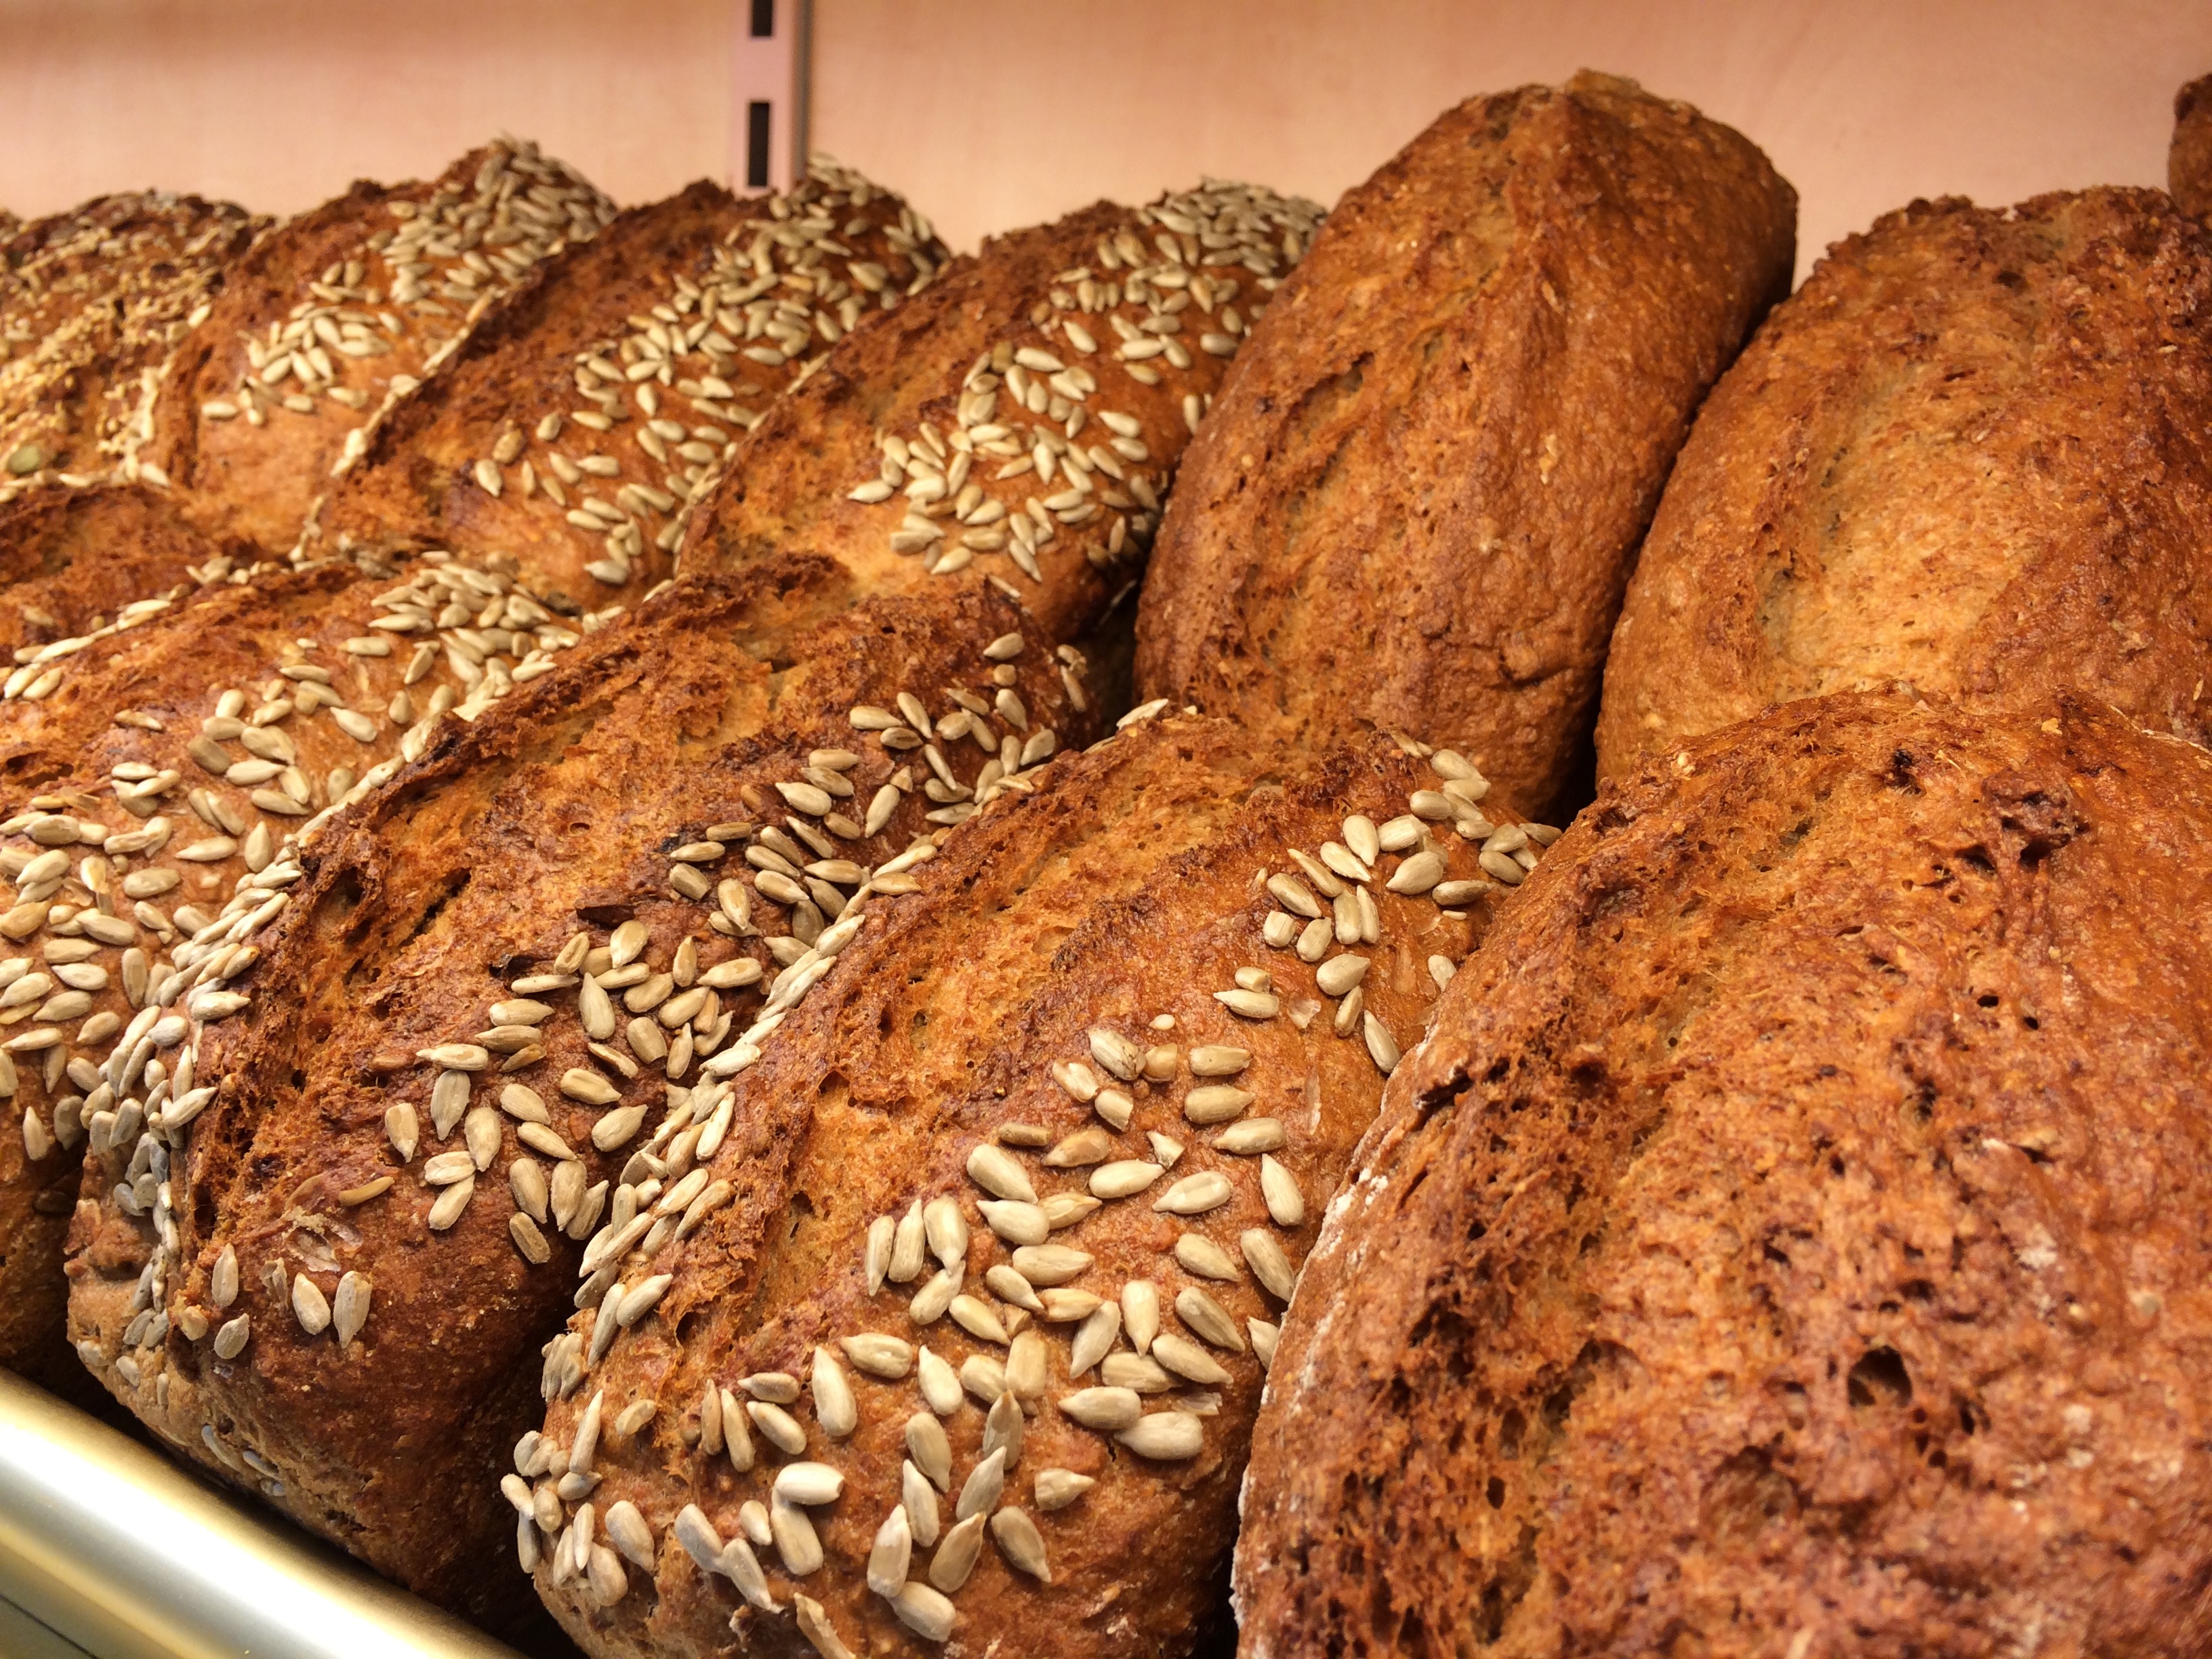
wheat, food, produce, breakfast, baking, eat, delicious, bread, bakery, baked, sourdough, bake, rye, baker, roll, ciabatta, grains, baked goods, uzbekistan, arouse, spelt, whole wheat, brown bread, rye bread, grass family, whole grain, soda bread